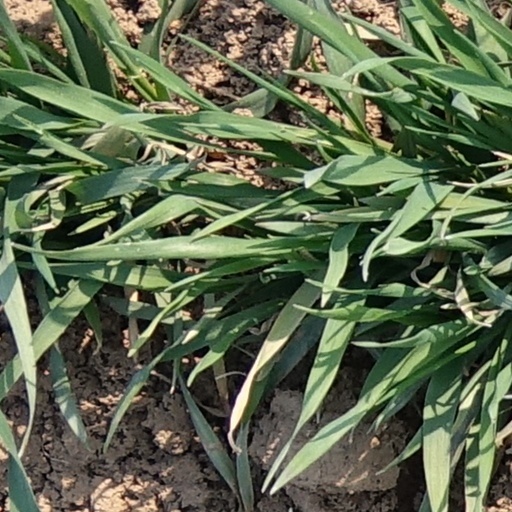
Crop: wheat